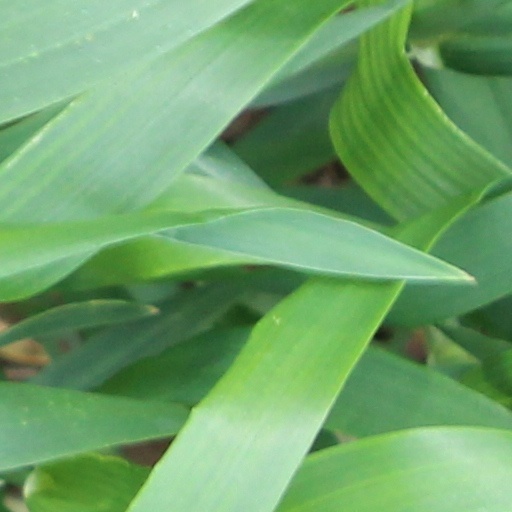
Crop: wheat